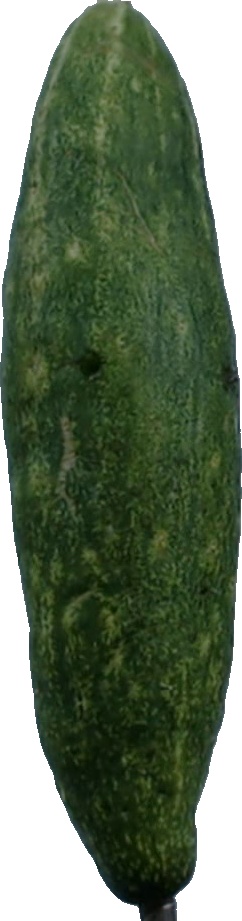
Label: cucumber_3